Silas Sanderson

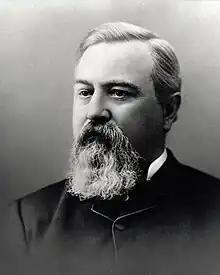

Silas Woodruff Sanderson (April 16, 1824 – June 24, 1886) was the seventh Chief Justice of California.